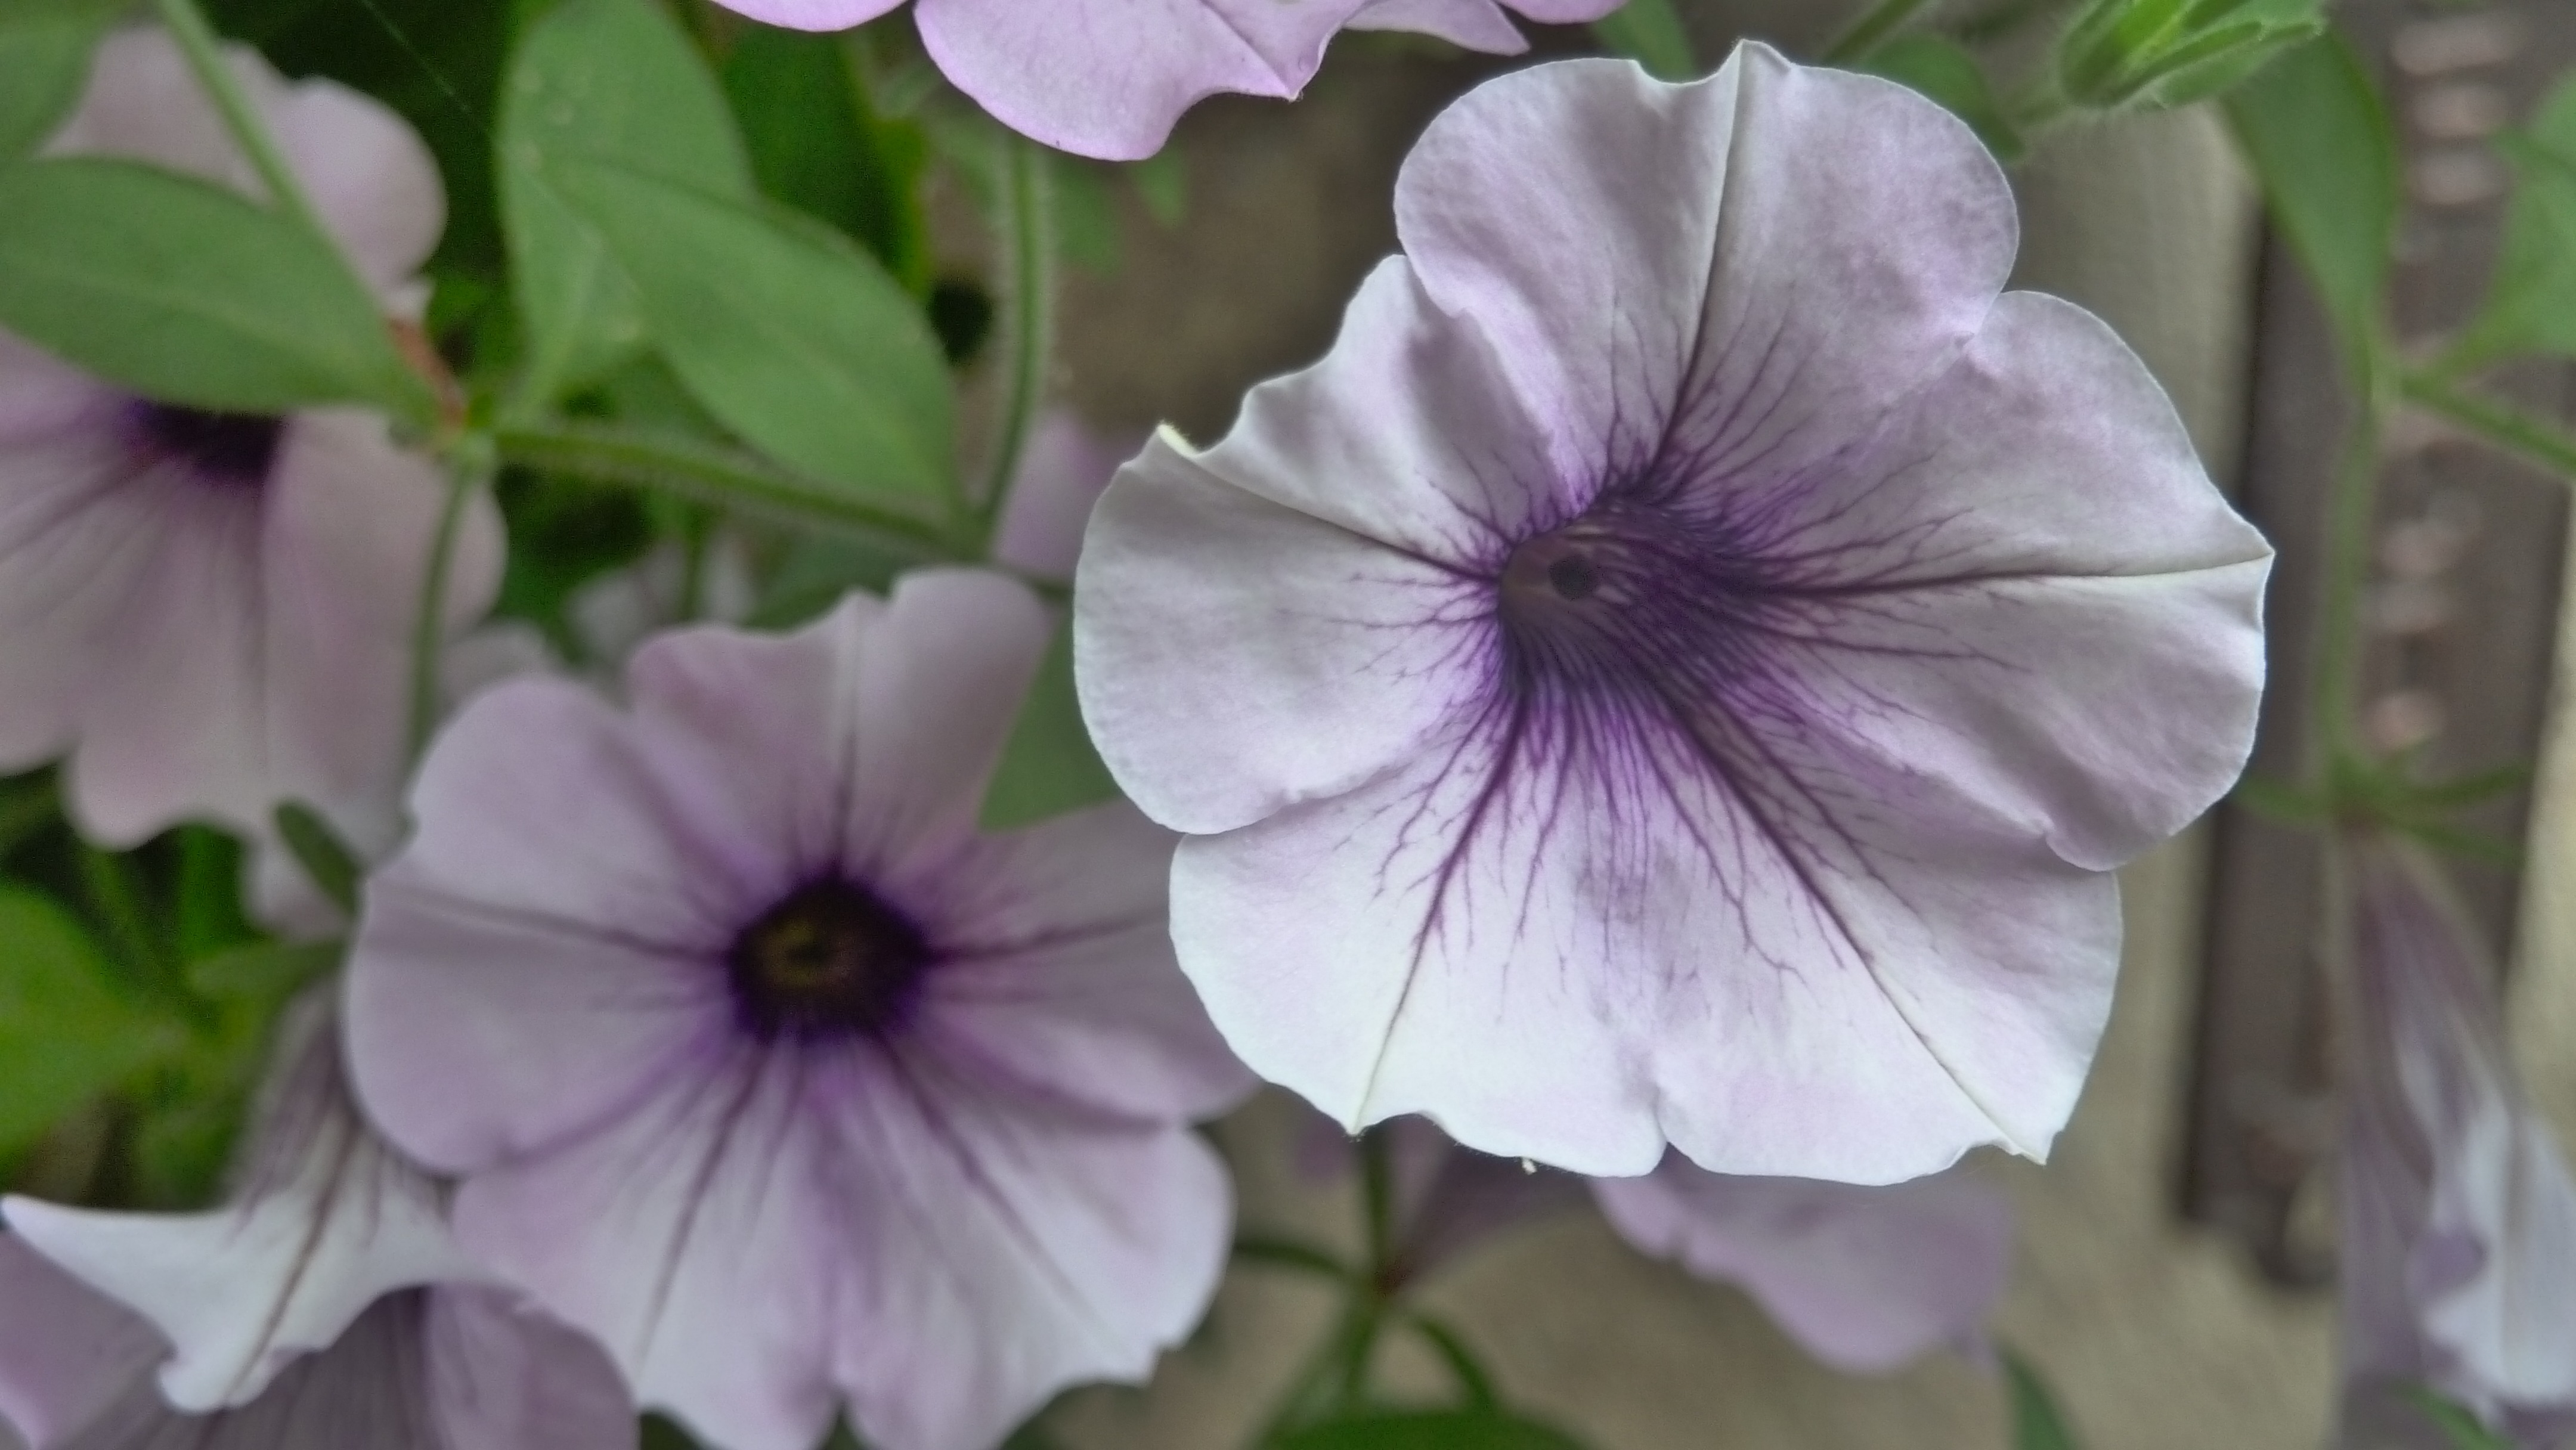
nature, blossom, plant, flower, petal, botany, flora, wildflower, geranium, violet, macro photography, flowering plant, annual plant, land plant, violet family, geraniales